National Basketball League of Canada

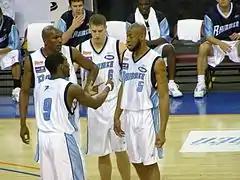
The Halifax Rainmen (pictured in 2008) chose to partake in the NBL Canada due to the poor quality of the PBL.

John Kennedy, a native of Windsor and a sports executive based in Los Angeles, was named the first commissioner of the NBL. He previously had experience working with the Los Angeles Lakers and Los Angeles Clippers of the National Basketball Association (NBA). League president Andre Levingston spoke on his expectations of the commissioner, saying, "We wanted to make sure we had a person who was going to be committed and was willing to roll up his sleeves and work very hard, someone who understood business, had business relationship and a person who was going to govern the league the right way."